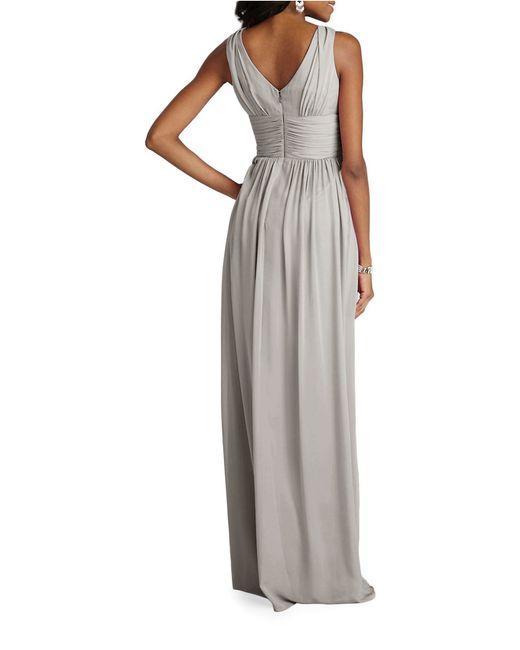
Ärmelloses langes Kleid aus grauer Seide für Damen